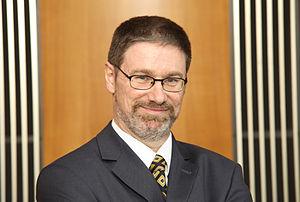
Lars-Hendrik Röller, PDG de la European School of Management and Technology, Une école de commerce privée située à Berlin, en Allemagne.